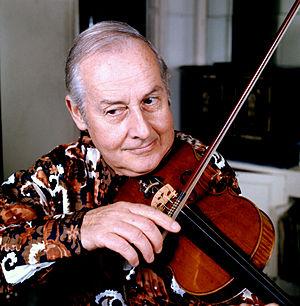
Stéphane Grappelli, né le 26 janvier 1908 à Paris et mort le 1ᵉʳ décembre 1997 dans la même ville, est un violoniste, pianiste, et jazzman italo-français. Il fait partie des plus grands violonistes de jazz du XXᵉ siècle et créa le « Quintette du Hot Club de France » avec Django Reinhardt.